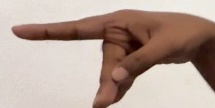
ASL sign: P